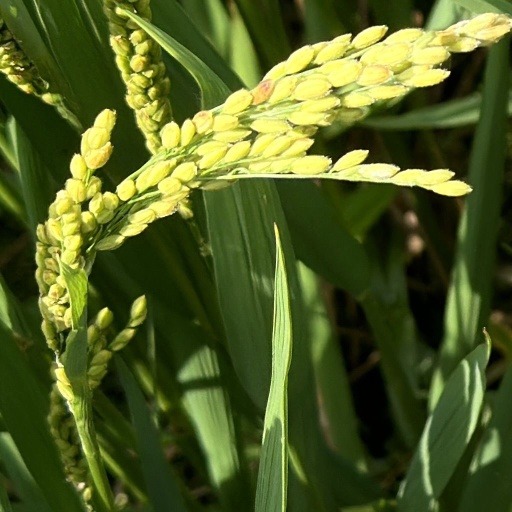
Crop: rice